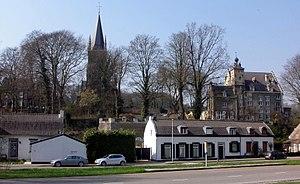
Sint Pieter est un quartier de l'arrondissement sud-ouest de Maastricht. Le quartier a été créé à la suite du rattachement d'une ancienne commune néerlandaise de la province du Limbourg néerlandais.